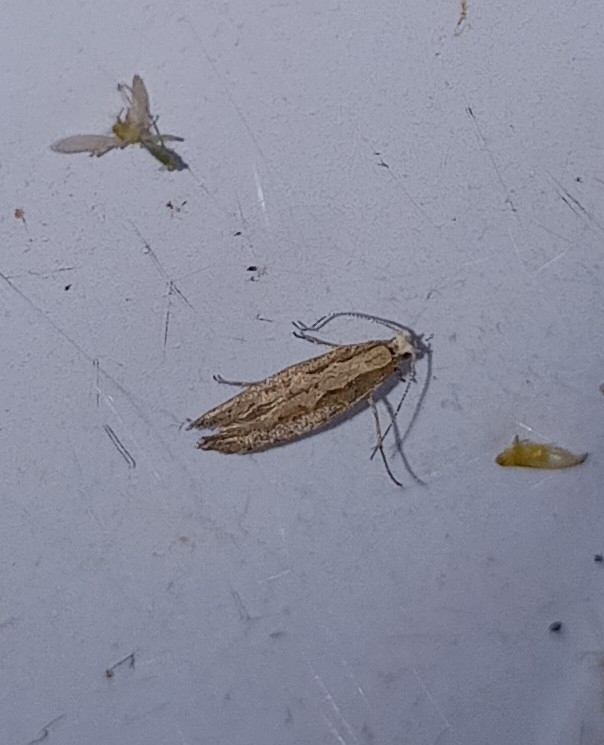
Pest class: diamondback_moth